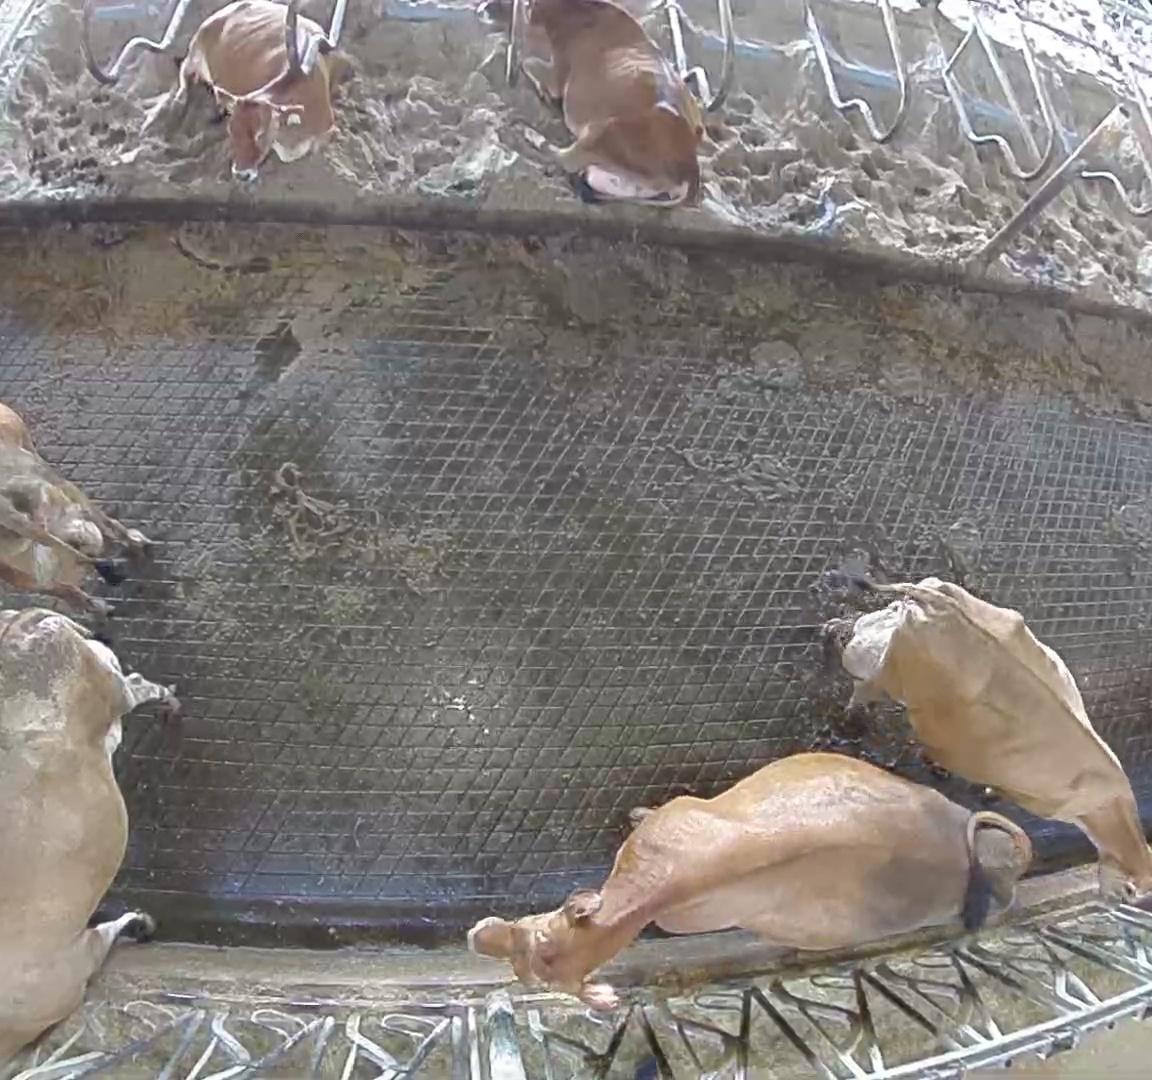
Number of cows: 6